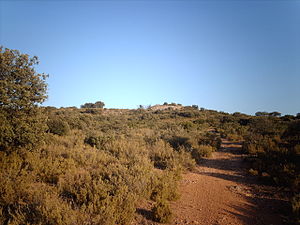
Villarrobledo / Galleri
Villarrobledo er en by i La Mancha, beliggende i provinsen Albacete.